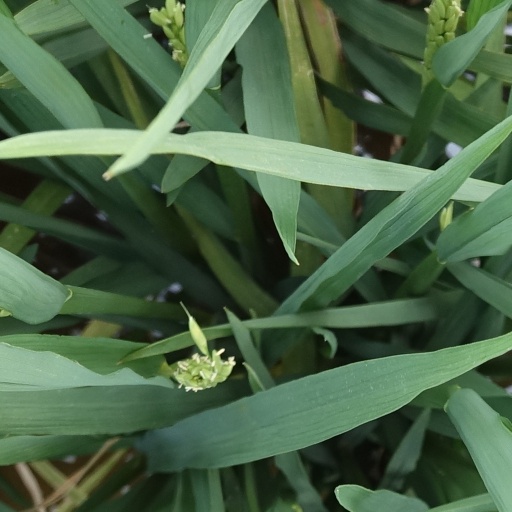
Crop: rice